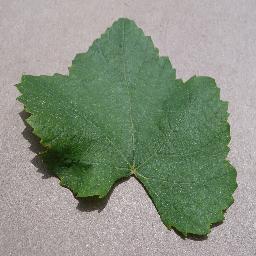
Label: Grape___healthy